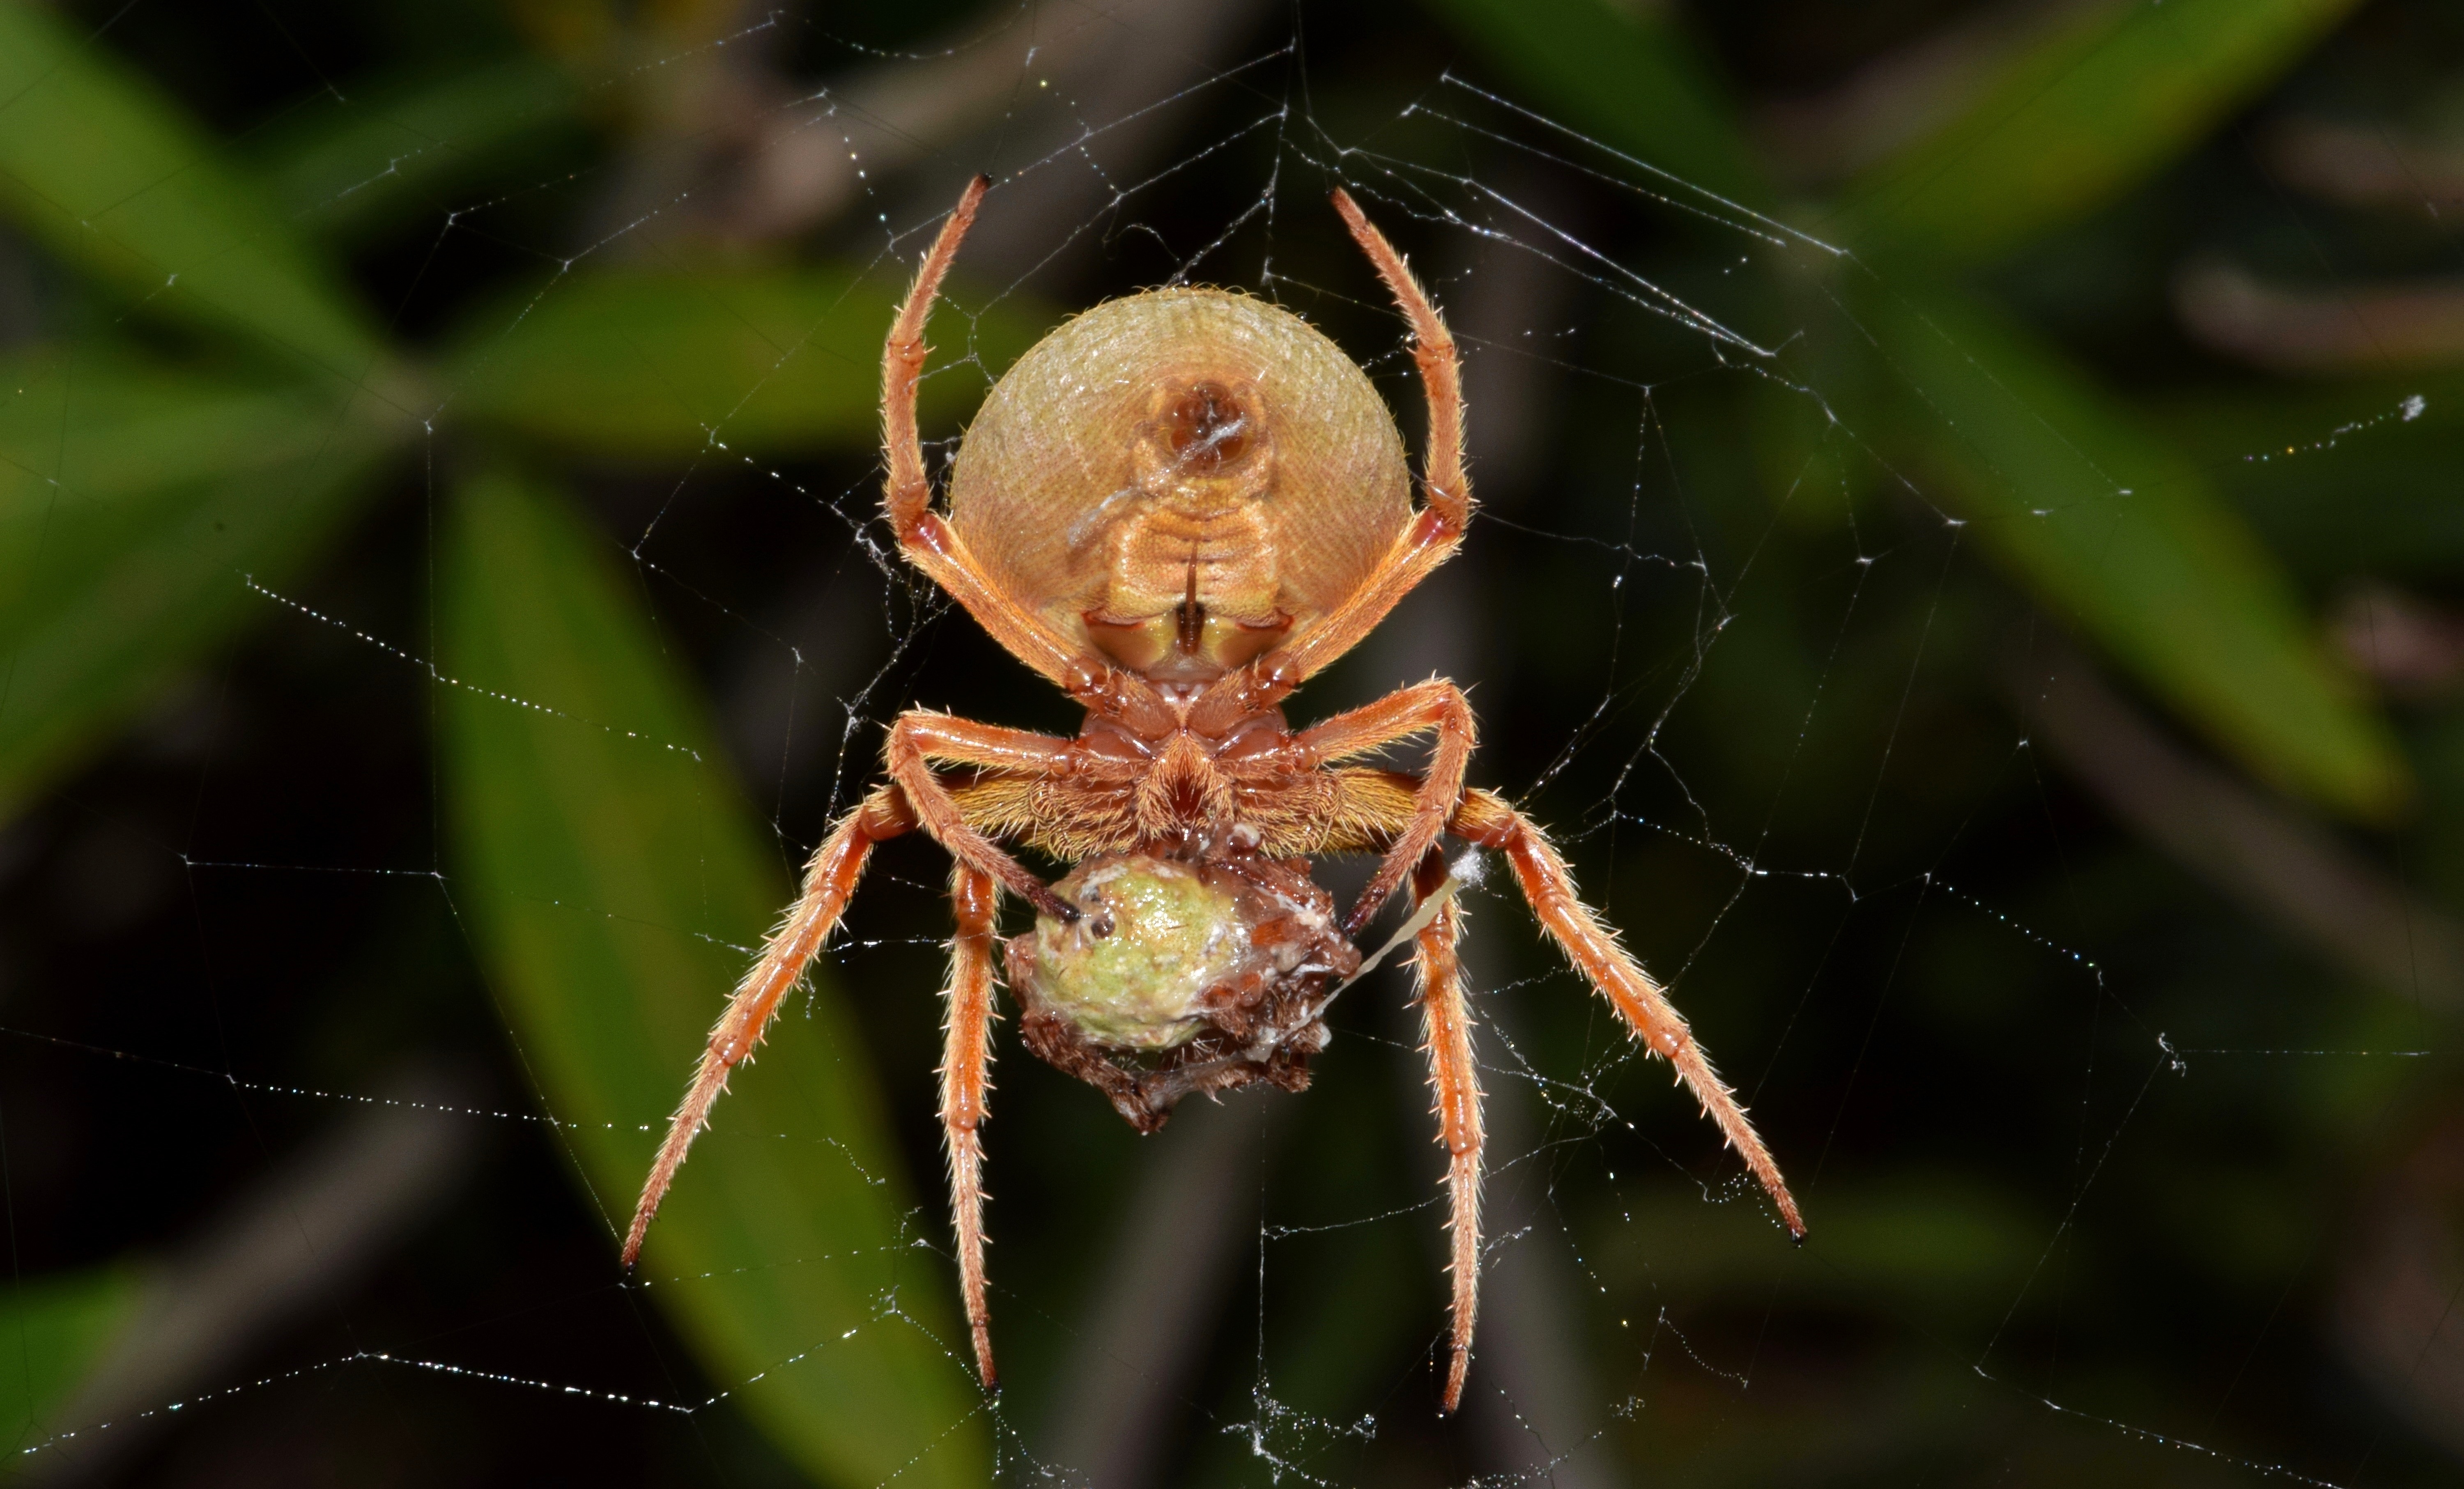
nature, photography, animal, web, insect, biology, predator, fauna, invertebrate, close up, spider, feeding, eating, arachnid, creature, creepy, caught, argiope, catch, araneidae, prey, phobia, trap, predatory, macro photography, arthropod, arachnophobia, european garden spider, araneus, trapped, orb spider, orb weaver, webbed, trapping, phobic, eight legged, orb weaver spider